Desyatinny Monastery

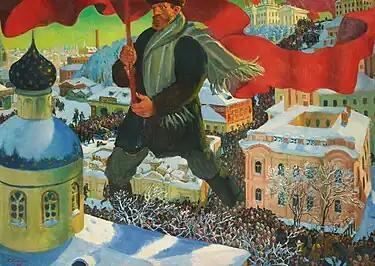
"Bolshevik" by Boris Kustodiev (1920). Virtually, the allegory of the monastery's fate

After the October Revolution the monastery shared the fate of other Russian monasteries. Funds in its bank accounts were appropriated by the government in 1918. Not yet realizing the scale of what occurred, the sisters applied to different institutions, proposing the creation of a body called the Union of monasticism's adherents: